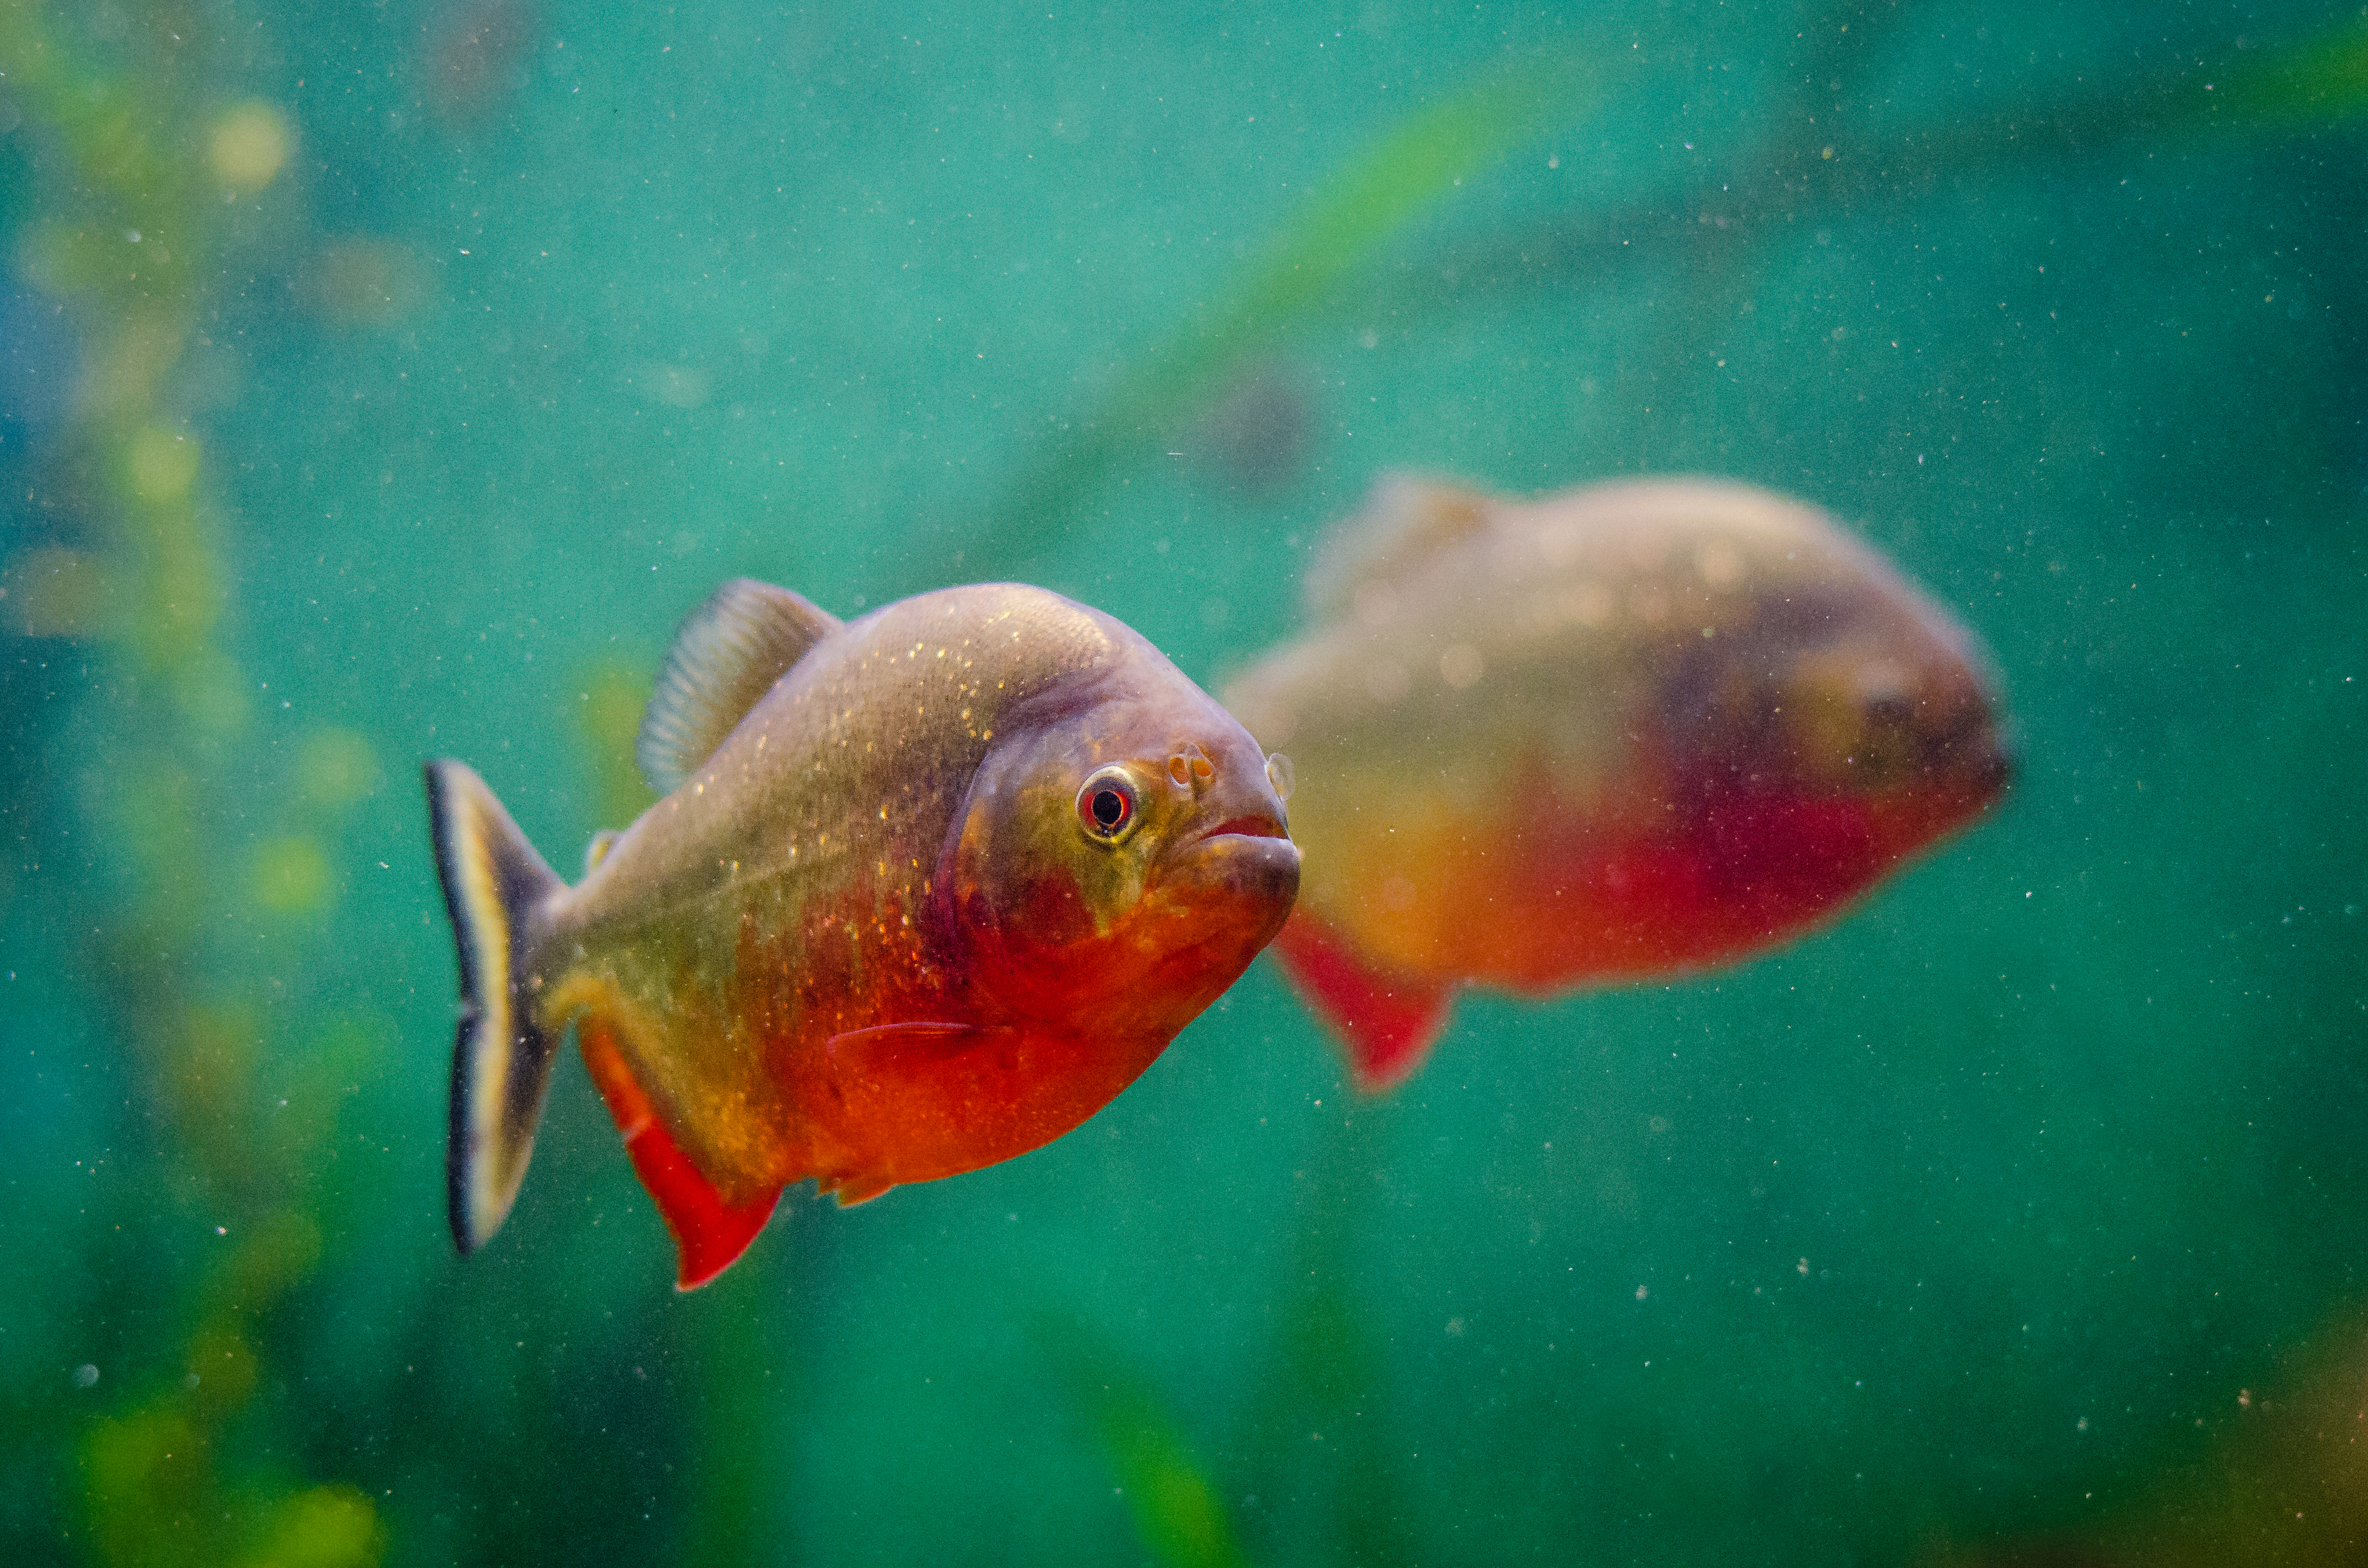
underwater, biology, fish, fauna, aquarium, goldfish, piranha, organism, marine biology, coral reef fish, pomacentridae